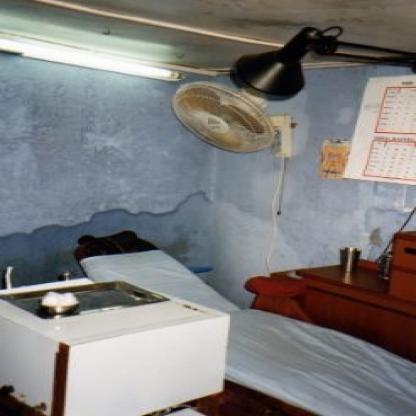
Scene: Indoor